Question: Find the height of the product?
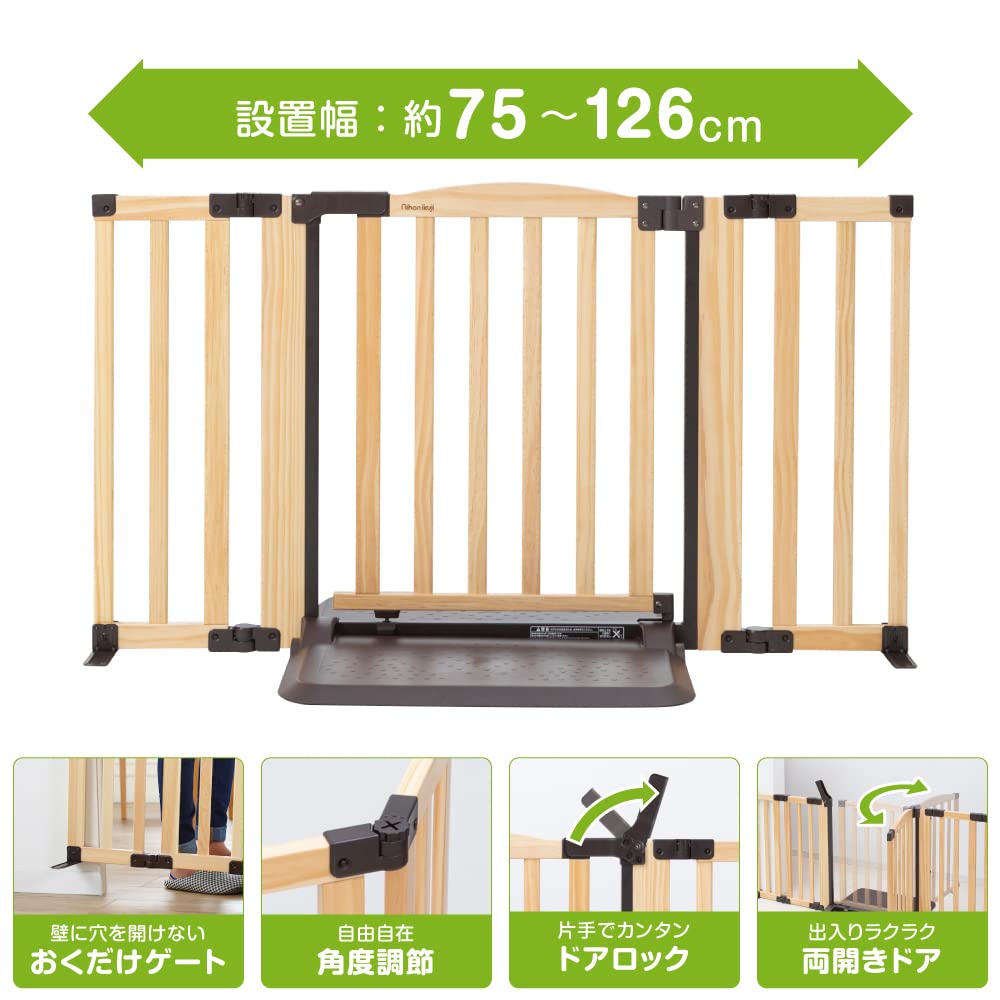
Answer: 75.0 centimetre